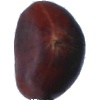
Label: Chestnut 1